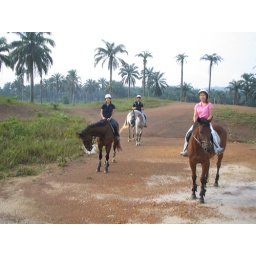
It is very scary when my horse bends down to eat the grass ... like in this picture.